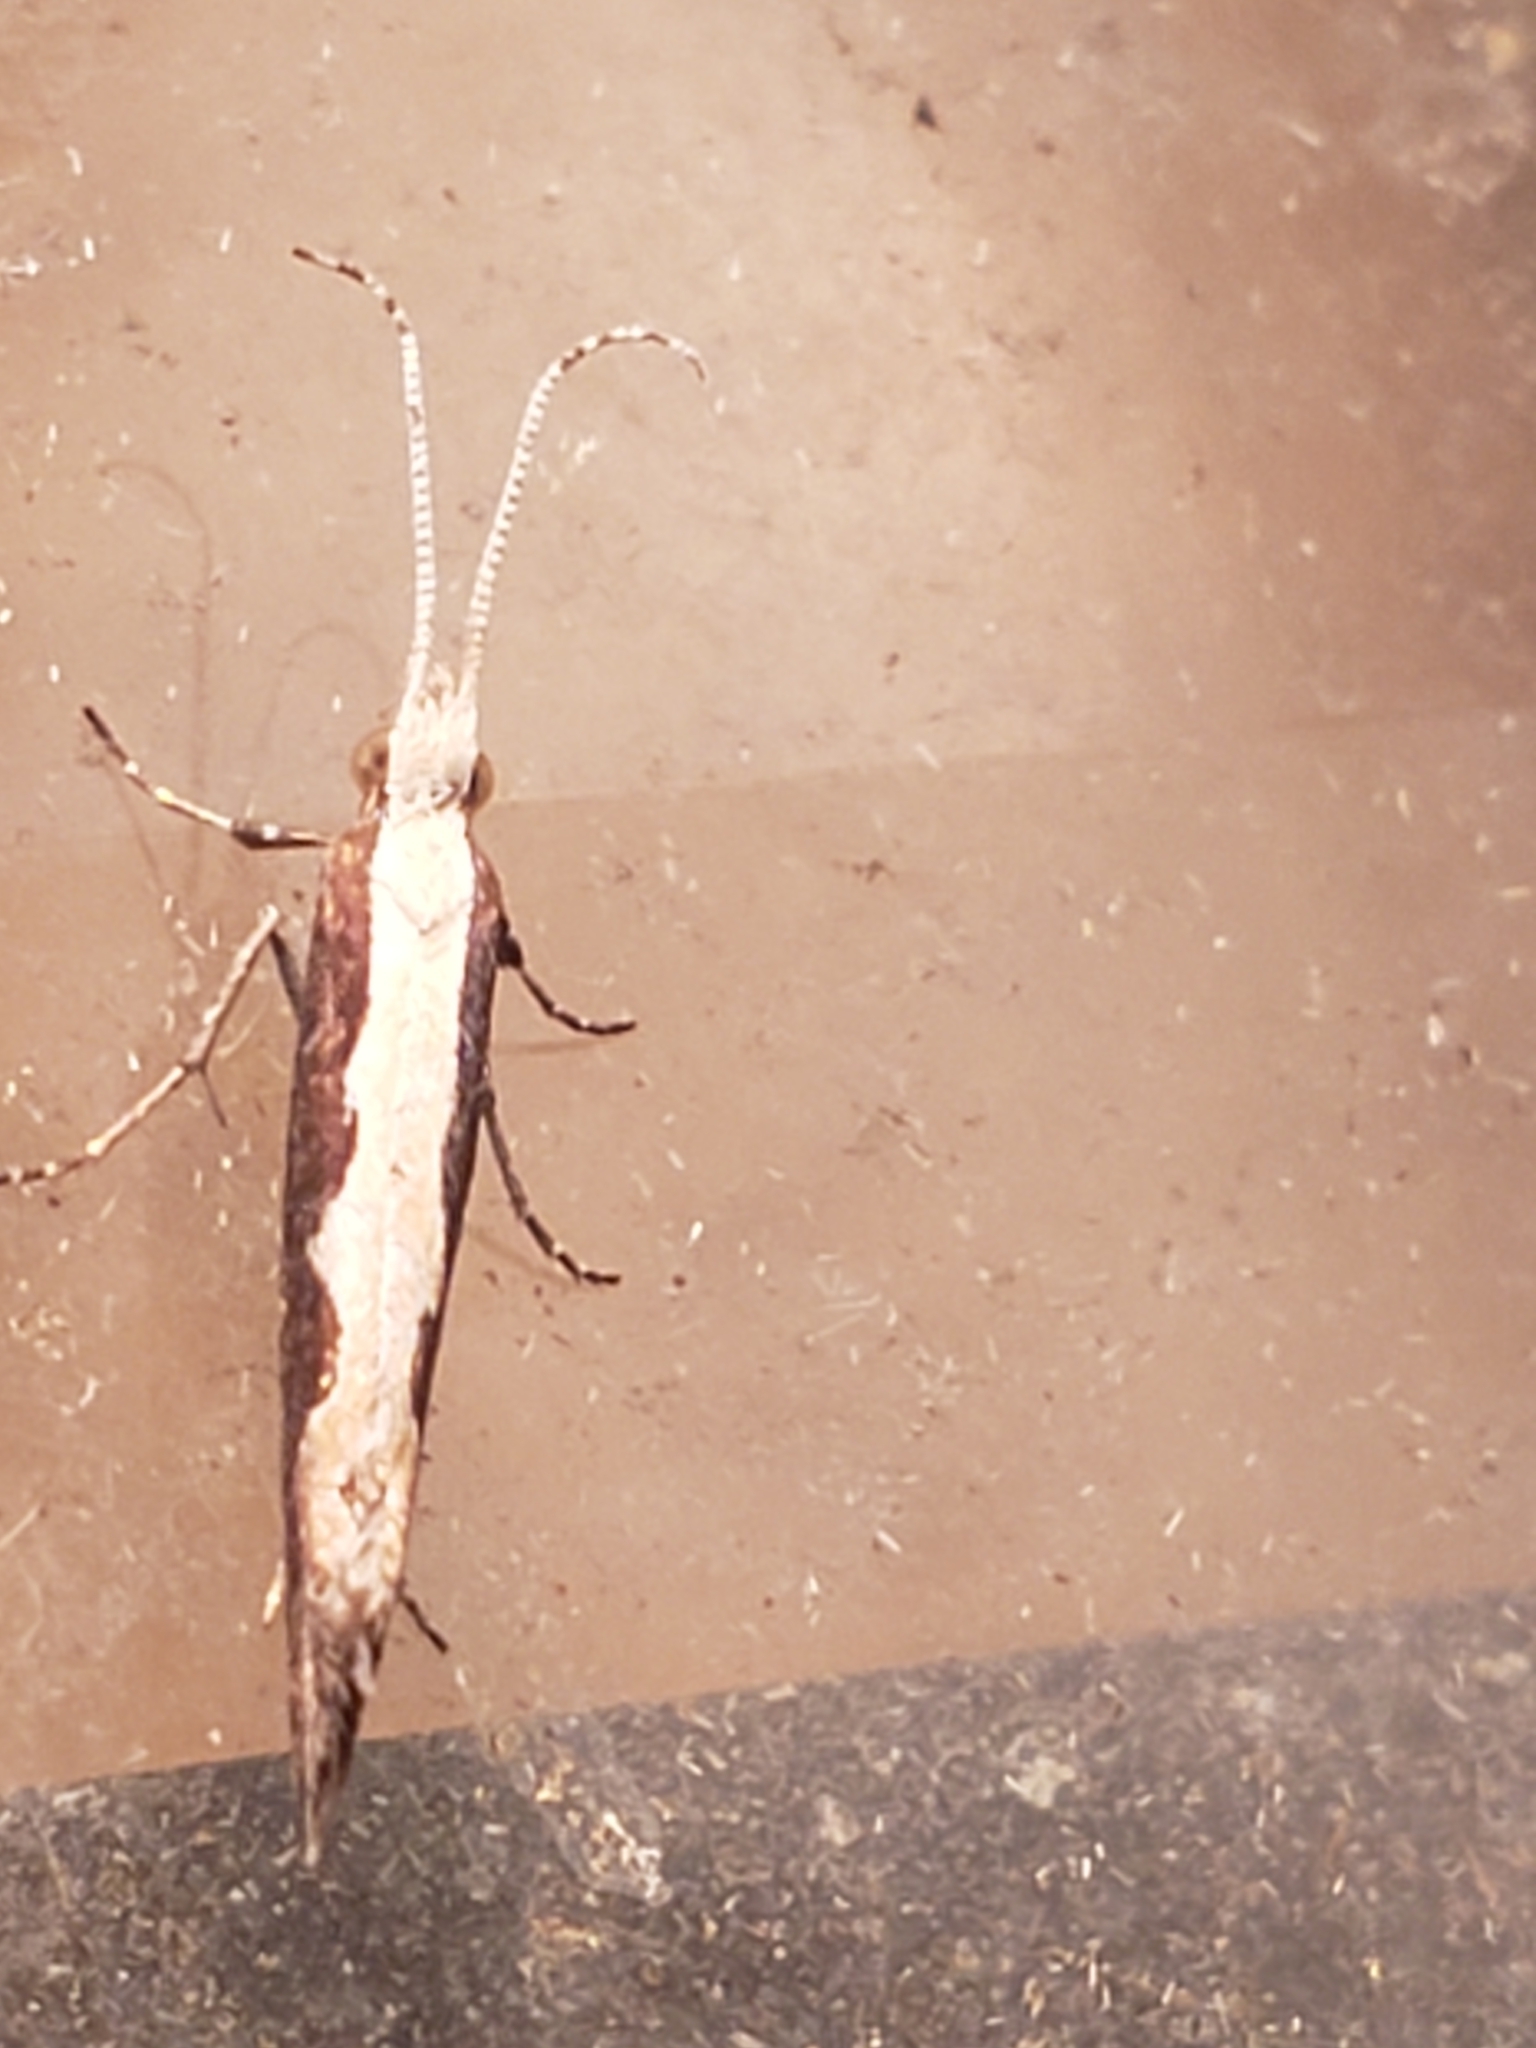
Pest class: diamondback_moth